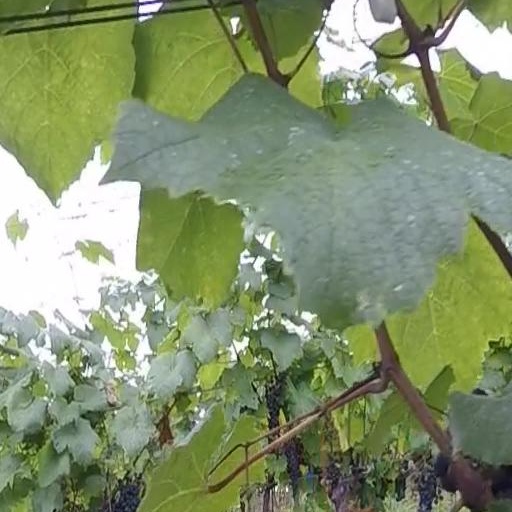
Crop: grape